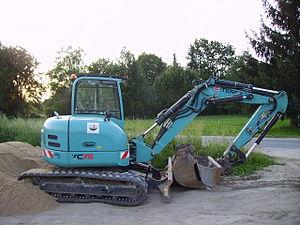
Midipelle mécanique hydraulique sur chenilles Terex TC75, photographiée en France.
Terex Corporation est un groupe américain basé à Westport, spécialisé dans la fabrication d’engins de génie civil. Terex est présent dans 80 pays.